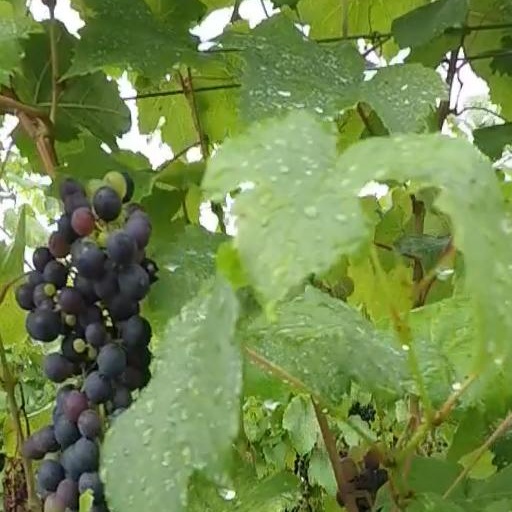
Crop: grape